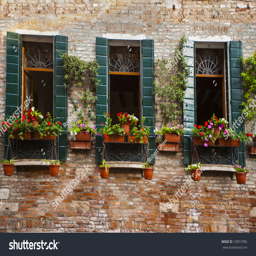
flower boxes below a window